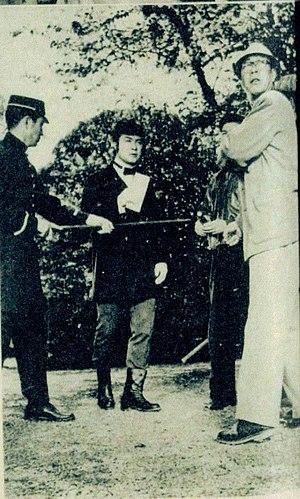
Yasushi Sasaki aussi connu sous le nom Kō Sasaki est un réalisateur japonais actif des années 1920 aux années 1960.